Military history of Japan

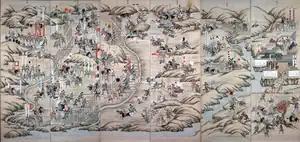
Battle of Nagashino (1575)

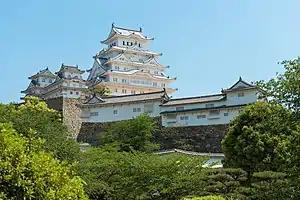
Himeji Castle

This was the final phase of the Sengoku period. It's named for the increasingly important castle-cities, is marked by the introduction of firearms, after contact with the Portuguese, and a further push towards all-out battle, away from individual combats and concepts of personal honor and bravery.